Prey (2022 film)

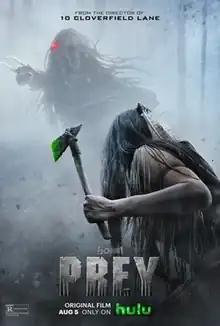
Promotional release poster

Prey is a 2022 American science fiction action horror film, directed by Dan Trachtenberg and written by Patrick Aison. It is the fifth installment, and seventh overall including the crossover movies, of the "Predator" franchise. The story takes place chronologically before the previous movies and serves as a prequel, as it is set in the Northern Great Plains in 1719. It stars Amber Midthunder, Dakota Beavers, Dane DiLiegro, Michelle Thrush, Stormee Kipp, Julian Black Antelope, and Bennett Taylor. The story revolves around a young Comanche woman, Naru, who is striving to prove herself as a hunter. She finds herself having to protect her people from a vicious, humanoid alien that hunts humans for sport, as well as from French fur traders who are destroying the buffalo they rely on for survival.